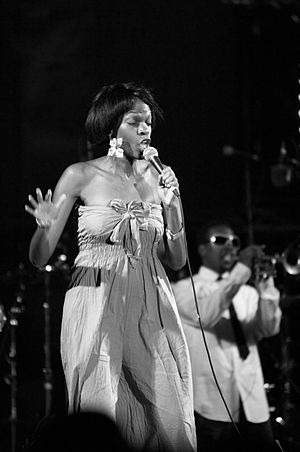
Zhane
"Zhane er en R&B/Soul-duo fra USA. Duoen have et hit i 1993 med nummeret ""Hey Mr. DJ"".